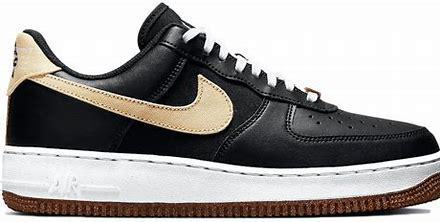
Brand: Nike
Model: Air Force 1 07 LV8